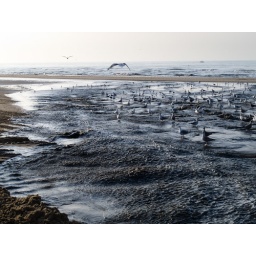
Seabirds in the slipstream of sand suppletion, beach Bergen aan Zee.